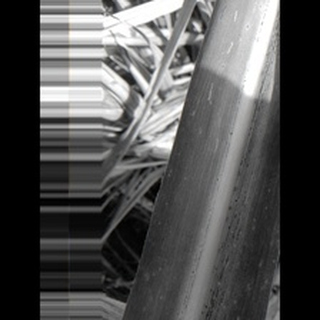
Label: sugarcane_rust